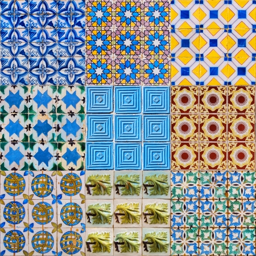
set of ceramic tiles - houses built in a traditional style are covered with such decoration .